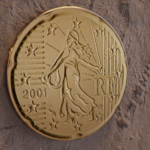
Coin value: 20cents
Country: fr
Edition: standard